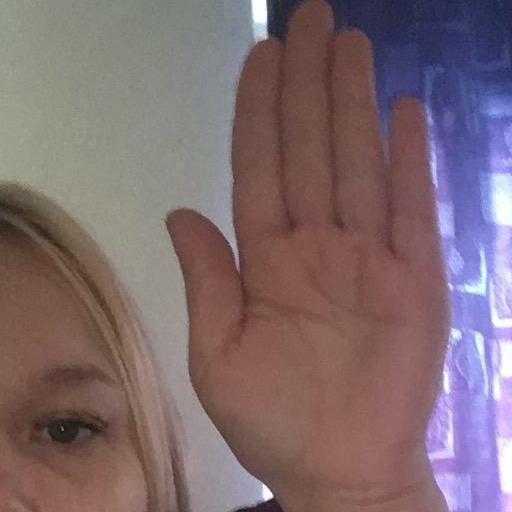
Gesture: stop